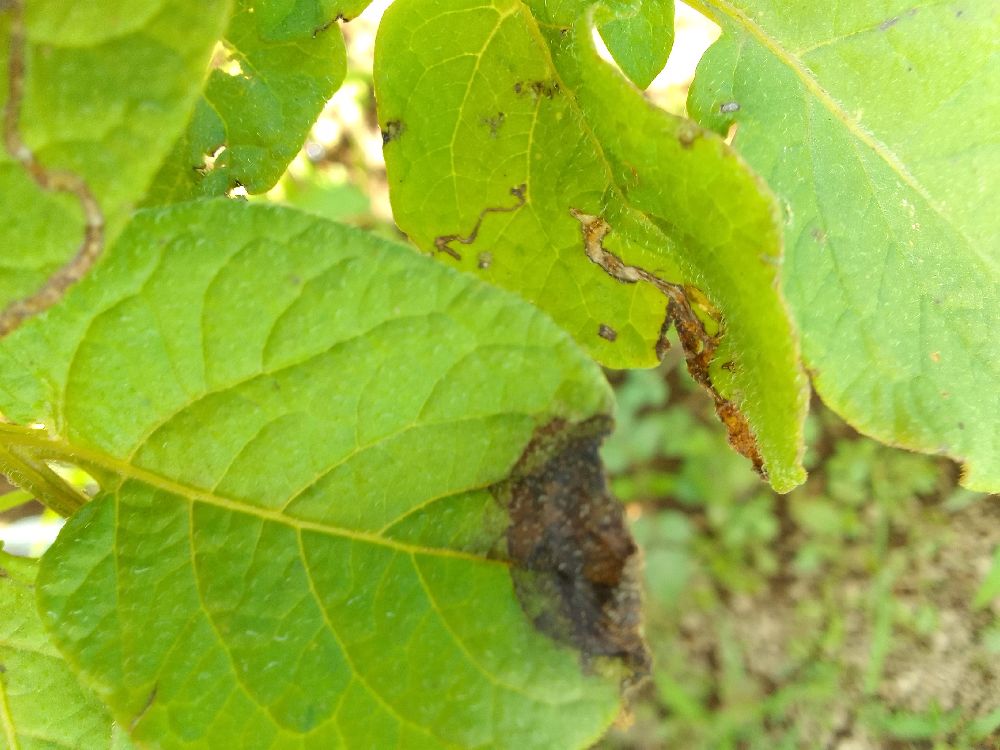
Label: Late blight